Otwock

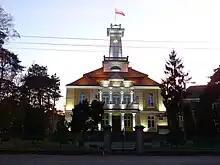
Town hall

Otwock is the hometown of Irena Sendler (1910 – 2008), the Polish humanitarian who saved thousands of Jewish children during the Holocaust; as well as Krystyna Dańko, both awarded the titles of Righteous among the Nations by Yad Vashem. Writer Calel Perechodnik, a Jewish Ghetto Policeman from Otwock also hailed from this town. Following the liberation, a children's home for Holocaust survivors was established in Otwock.